Race Across the World series 2

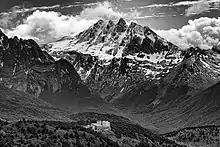
Final checkpoint near hotel (bottom centre) in Ushuaia

The racers embarked on the longest leg of the race so far, travelling 3,600 km east to Ilha Grande in Brazil. The long journey through expensive countries forced all the teams to spend heavily.